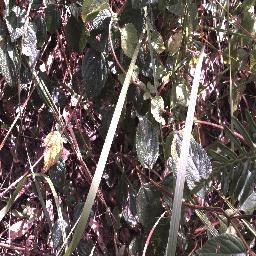
Label: lantana